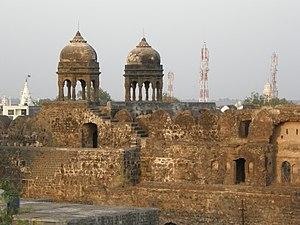
Malegaon est une ville de l'État indien du Maharashtra.